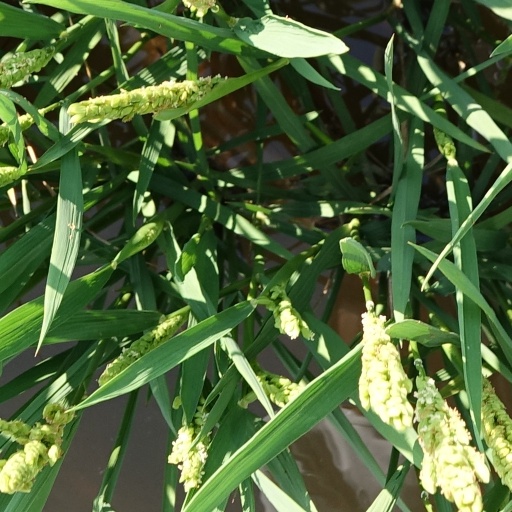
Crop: rice